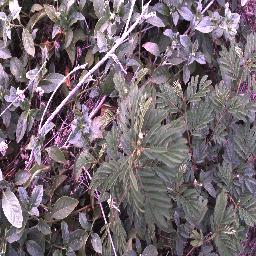
Label: negative